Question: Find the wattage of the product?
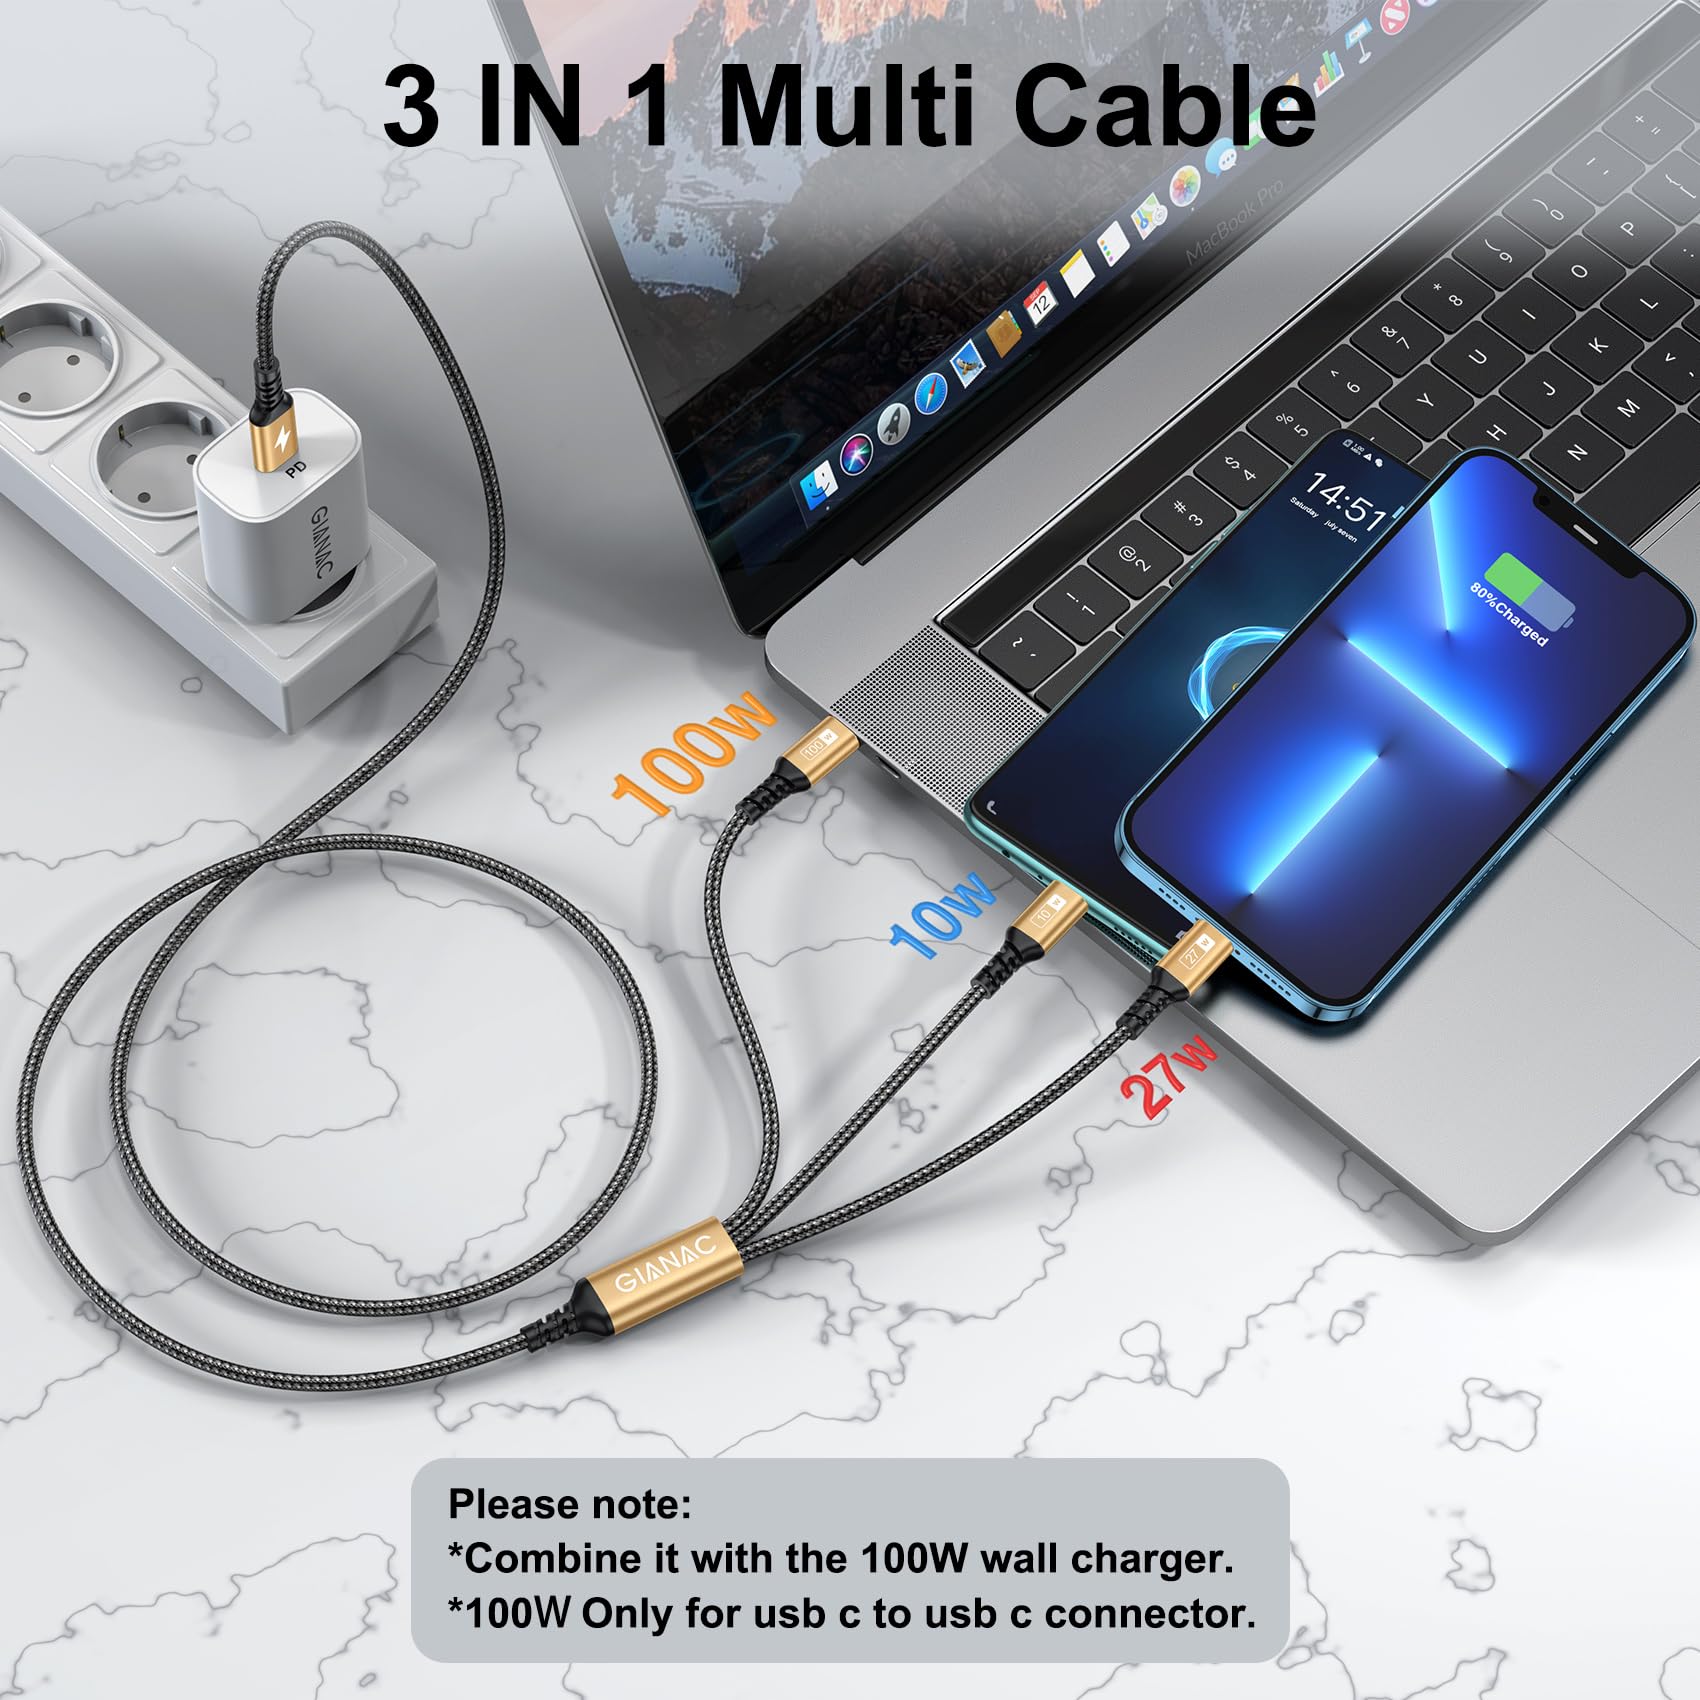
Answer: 100.0 watt